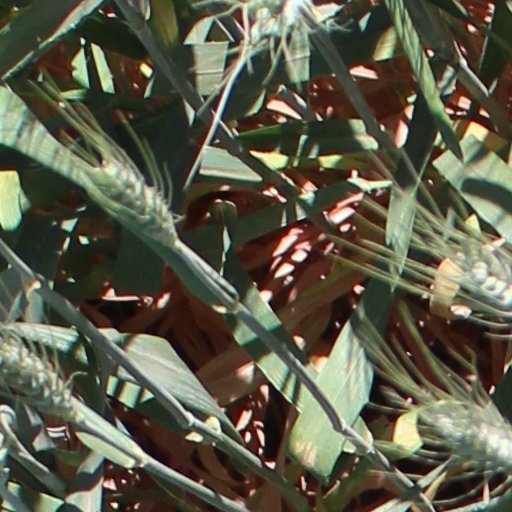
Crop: wheat